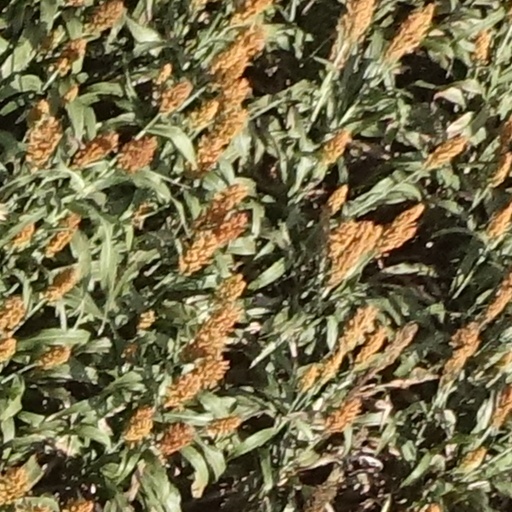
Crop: sorghum